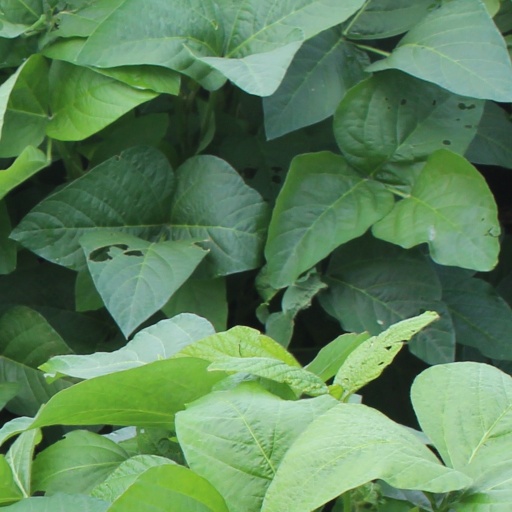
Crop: soybean